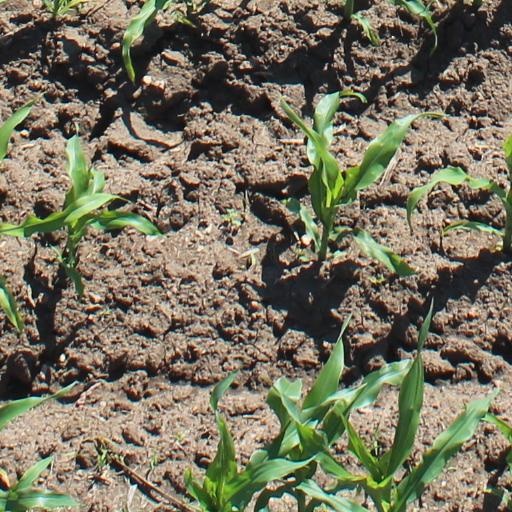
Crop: maize; corn